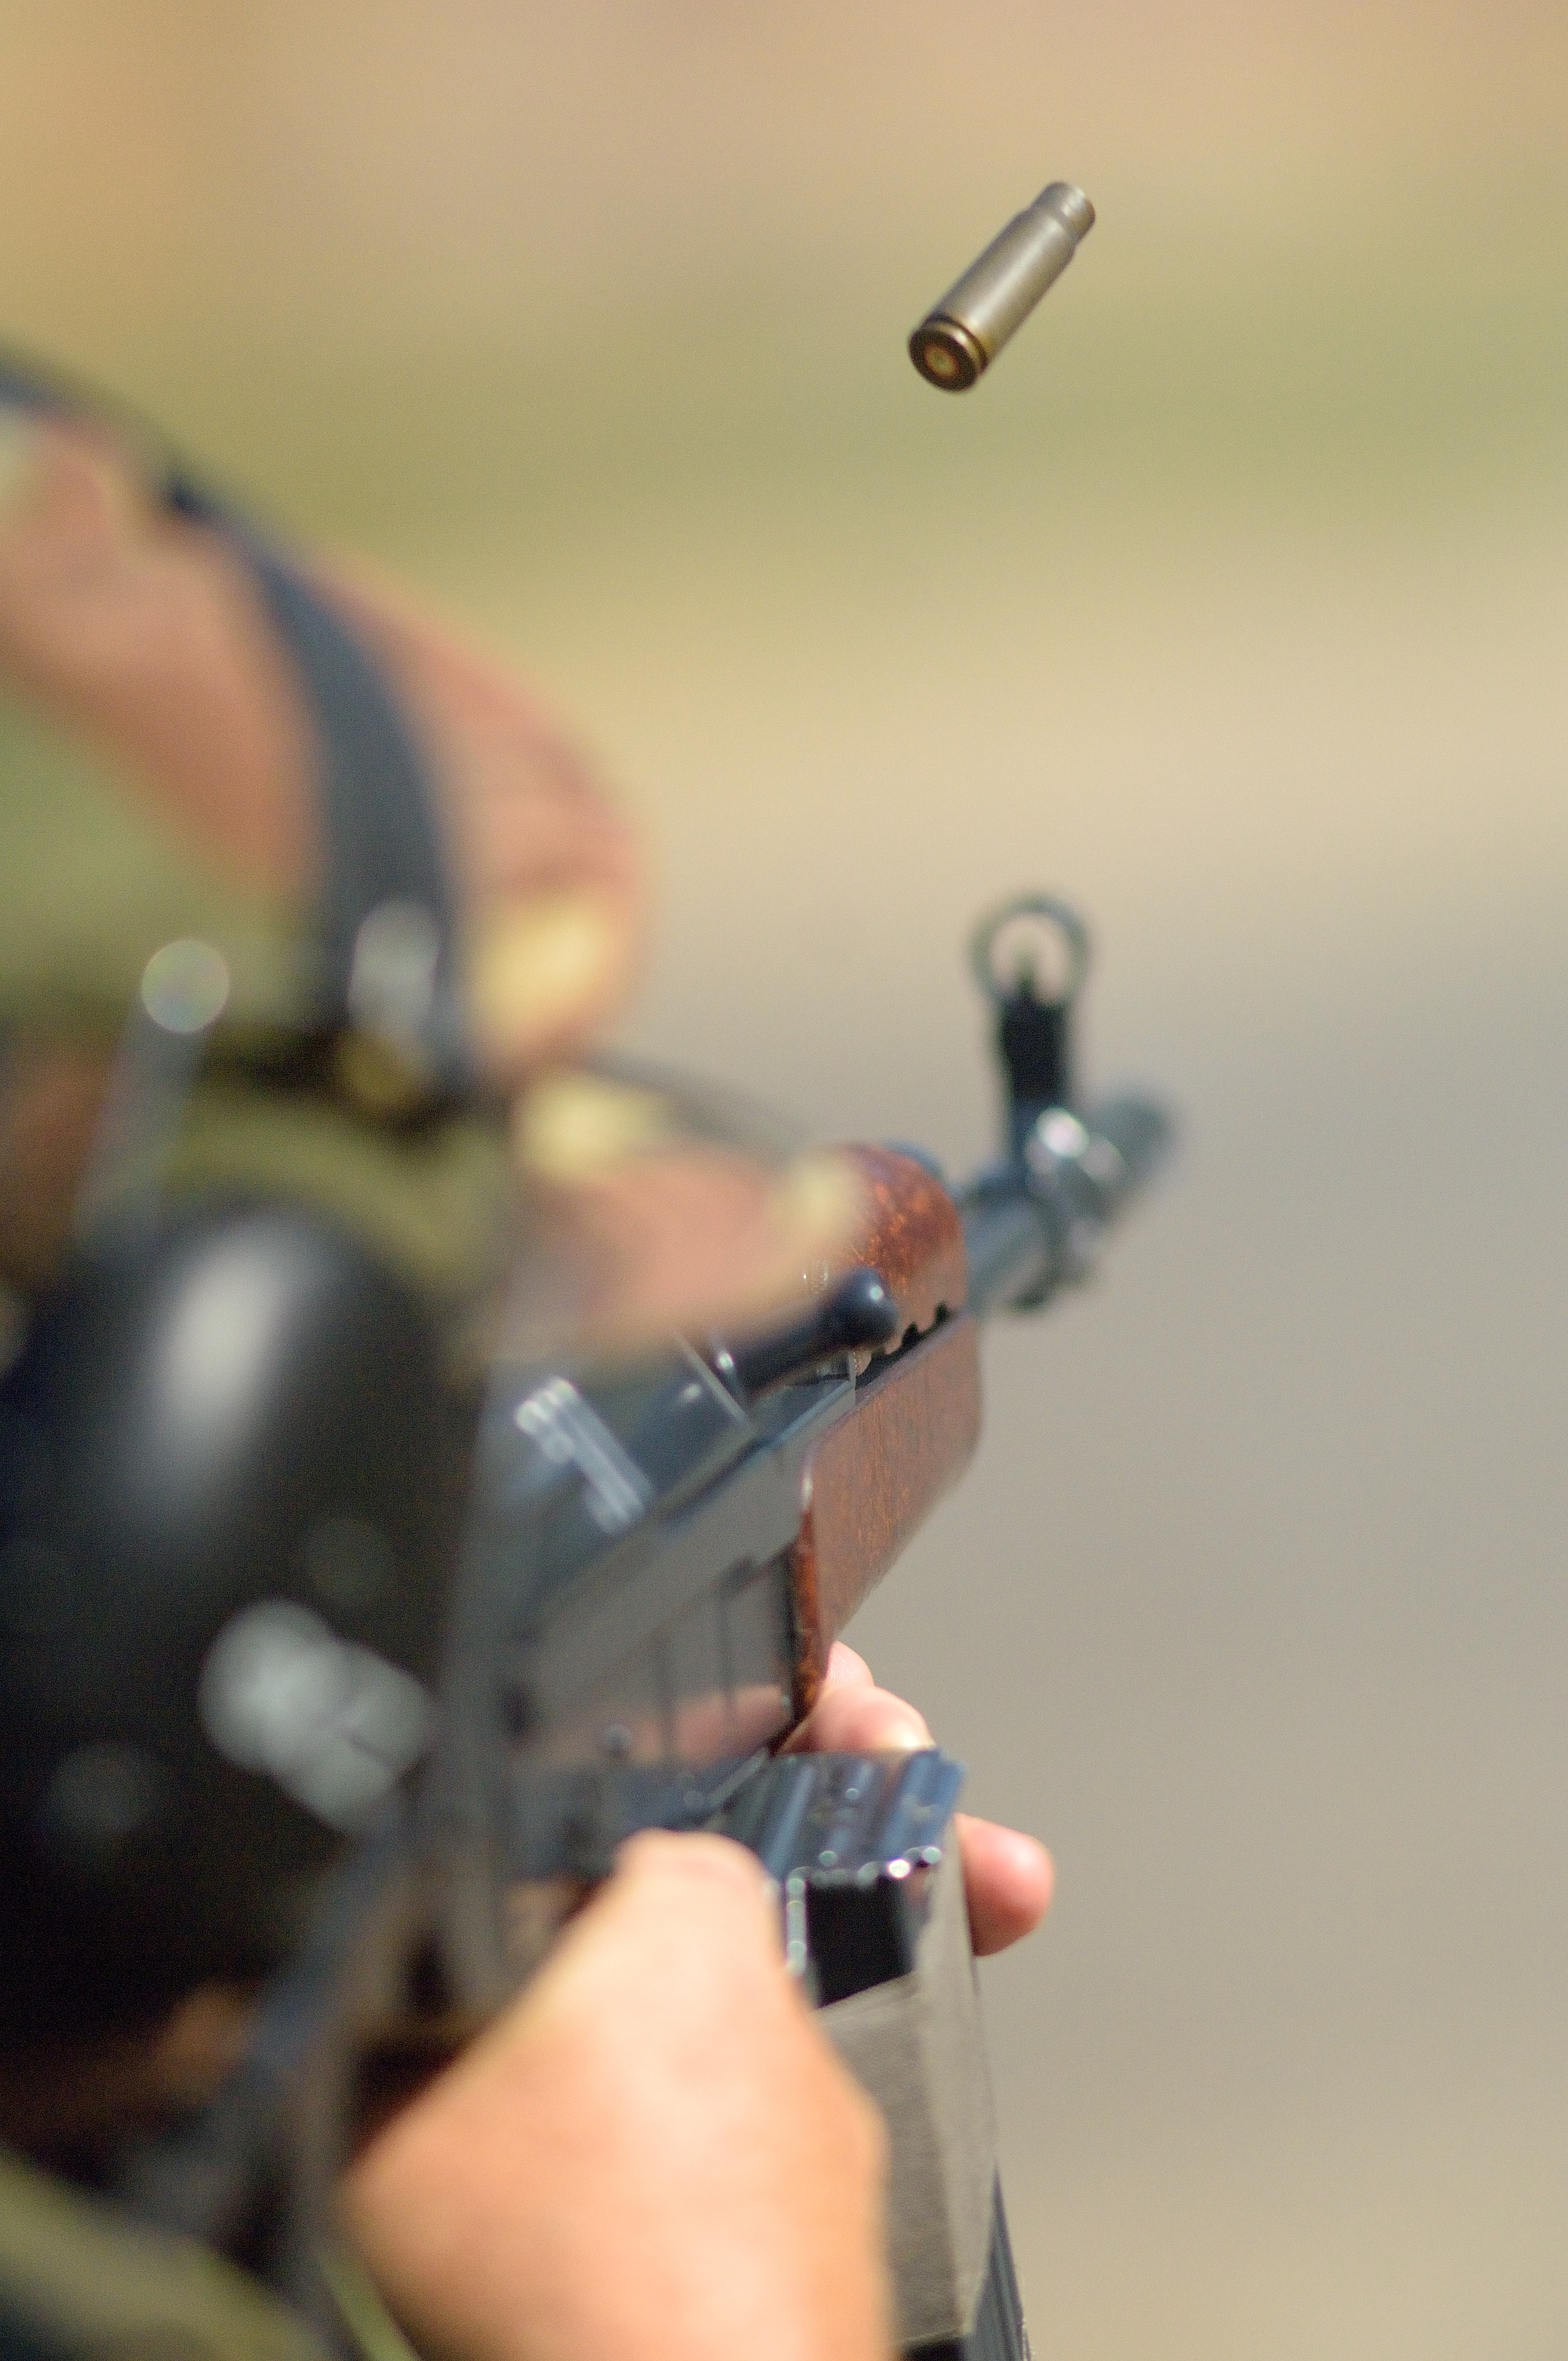
soldier, army, weapon, close up, gun, rifle, weapons, shot, soldiers, warfare, firearm, atmosphere of earth